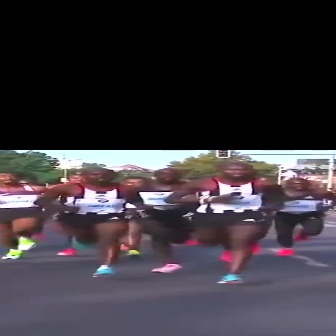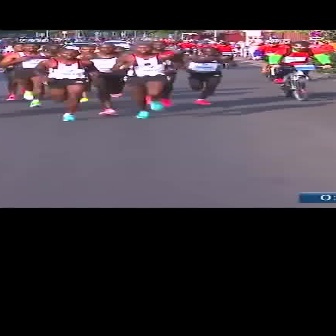
  Please identify the target specified by the bounding box [163,162,285,285] in the first image and locate it in the second image. Return the coordinates in [x_min,y_min,x_max,y_max] format.
Answer: [108,43,184,120]